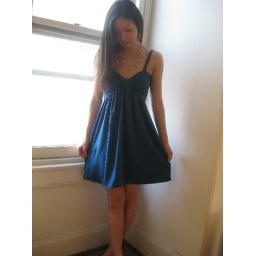
dress is handmade by me. made of blue cotton jersey.